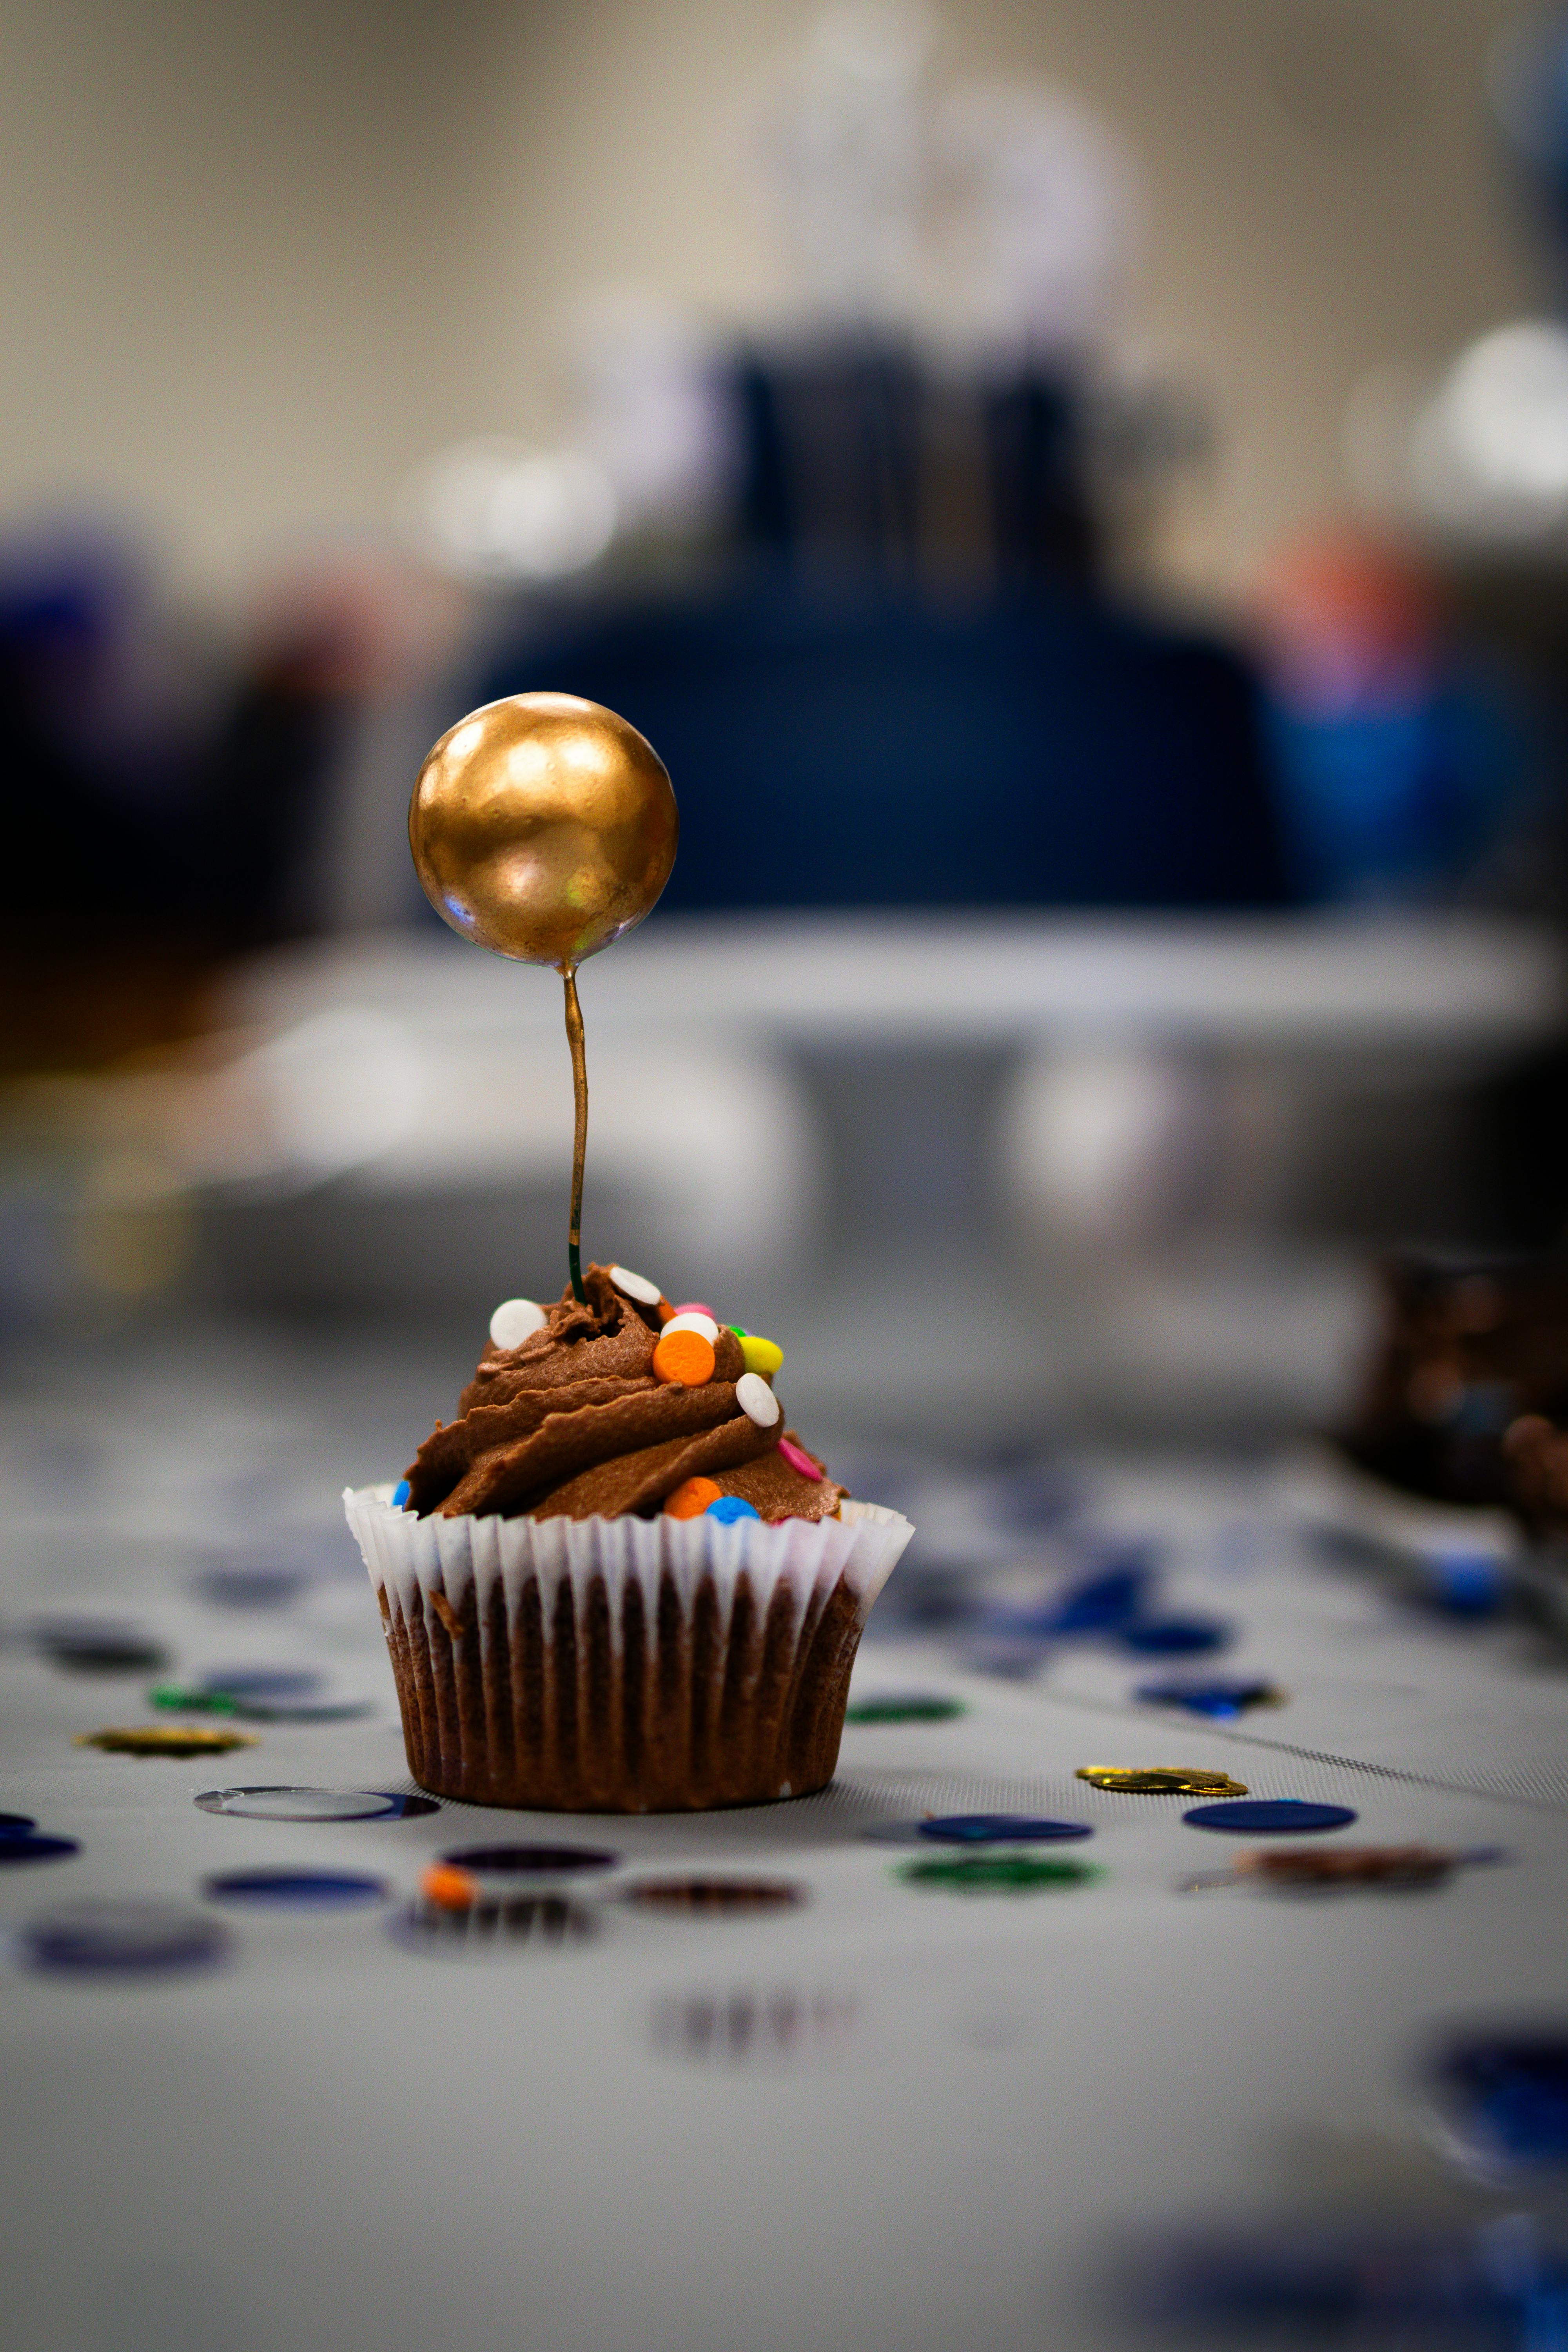
cake, food, tableware, table, cake decorating, ingredient, recipe, fruit, plant, plate, cuisine, Baking cup, dish, cream, cupcake, baked goods, buttercream, produce, serveware, dessert, finger food, cup, sweetness, wood, baking, comfort food, whipped cream, garnish, chocolate, tart, dairy, pastry, confectionery, icing, delicacy, muffin, mascarpone, superfood, fast food, still life photography, frozen dessert, side dish, la carte food, cream cheese, tablecloth, breakfast, culinary art, snack, junk food, patisserie, petit four, meringue, brunch, bowl